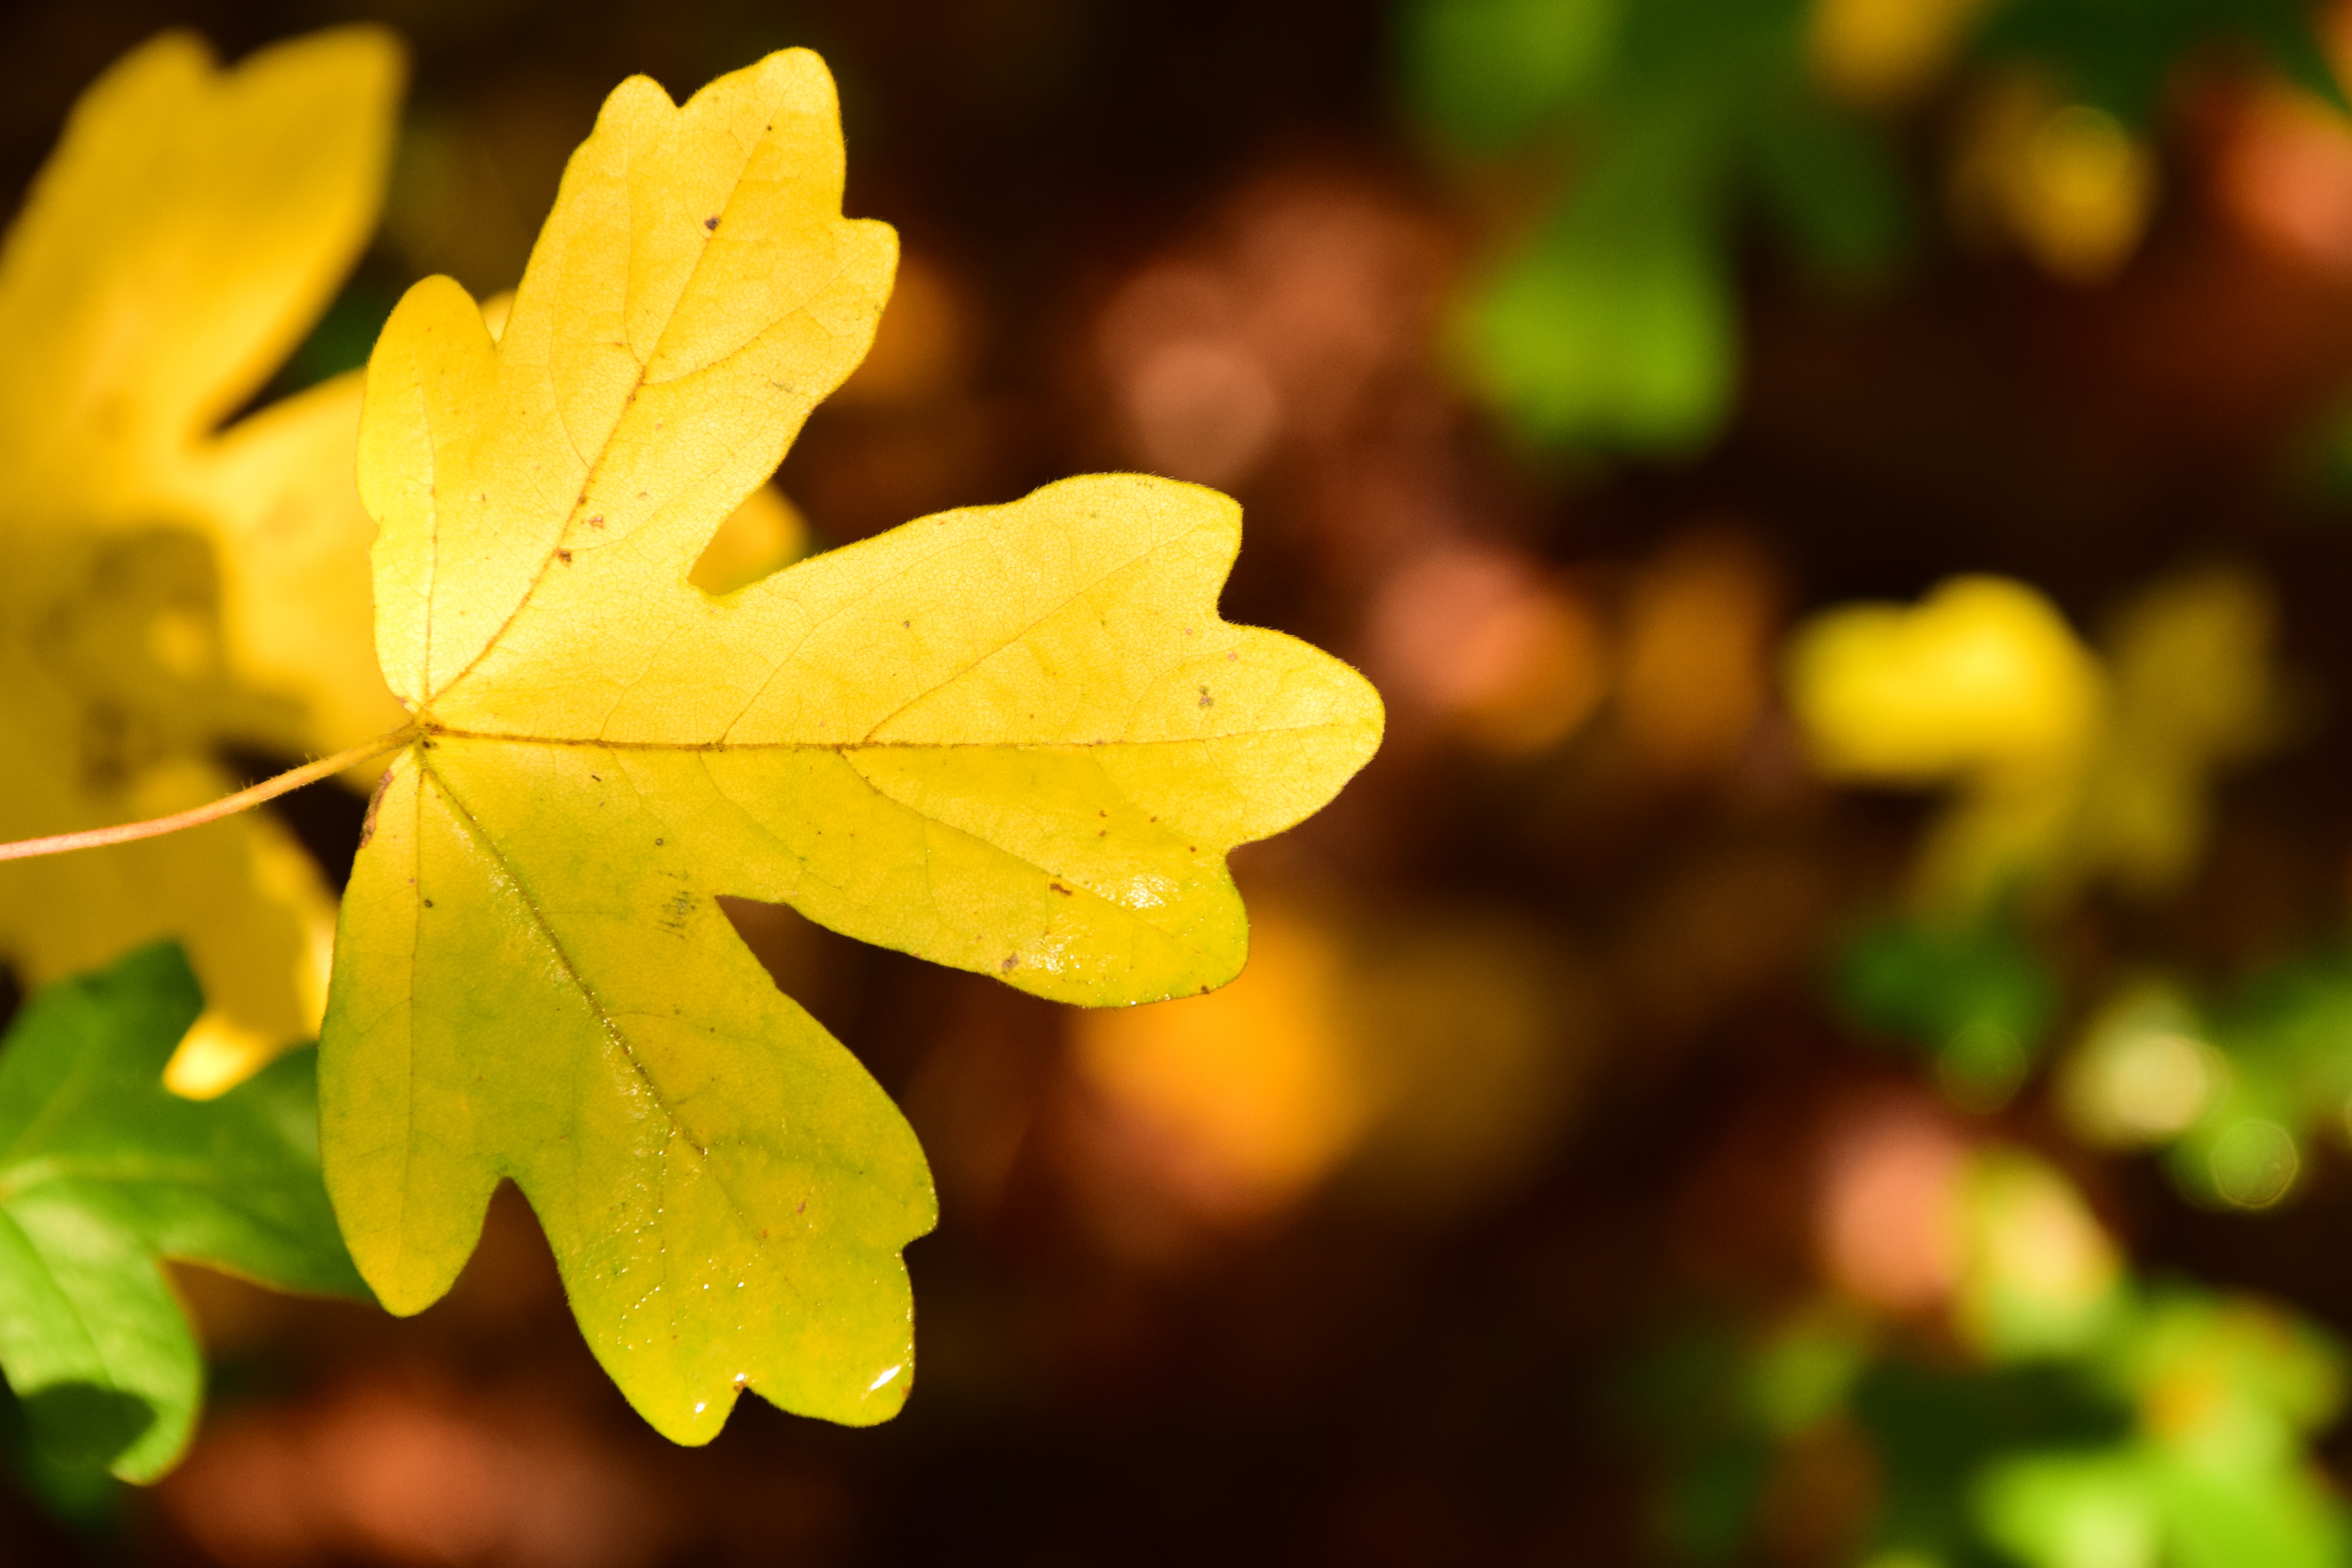
tree, nature, forest, branch, light, plant, sunlight, leaf, flower, wet, green, produce, color, autumn, yellow, flora, season, maple tree, maple leaf, close up, leaves, shrub, deciduous, october, fall color, fall foliage, macro photography, flowering plant, maidenhair tree, wet leaves, woody plant, land plant